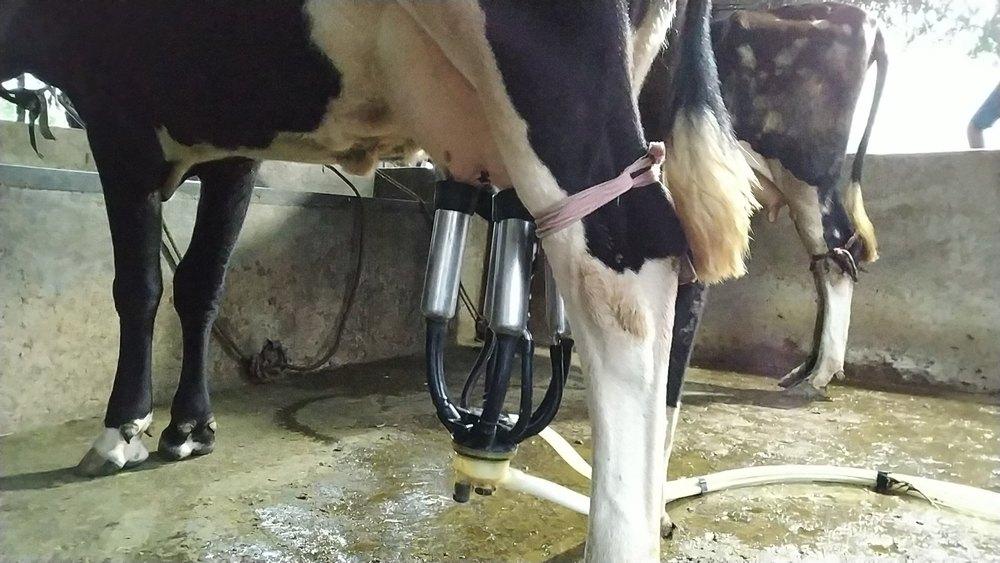
Ng'ombe huyu ambaye ana rangi nyeusi na nyeupe amefungwa kamba mguuni kisha akawekewa mashine kwenye chuchu zake, mashine ambayo inatumika kumkama ng'ombe huyu.